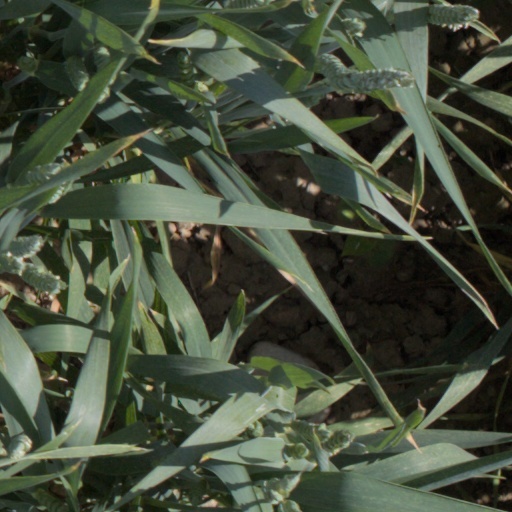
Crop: wheat